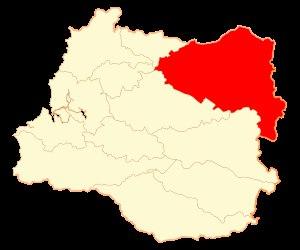
Panguipulli est une ville et une commune du Chili de la province de Valdivia rattachée à la Région des Fleuves dans le sud du pays. Elle est connue pour la beauté de son cadre naturel, son surnom est la ville des roses. Elle est située sur la rive occidentale du lac Panguipulli.